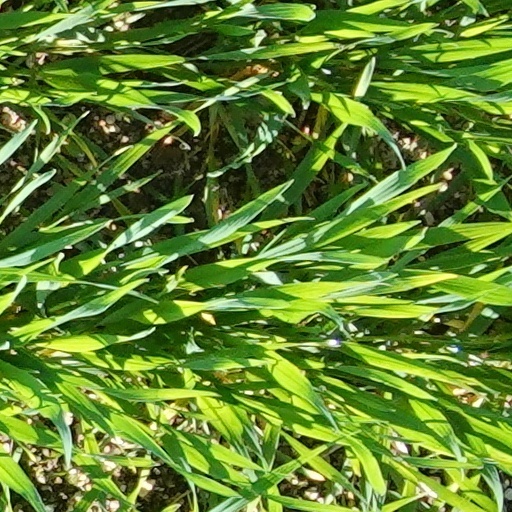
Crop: wheat